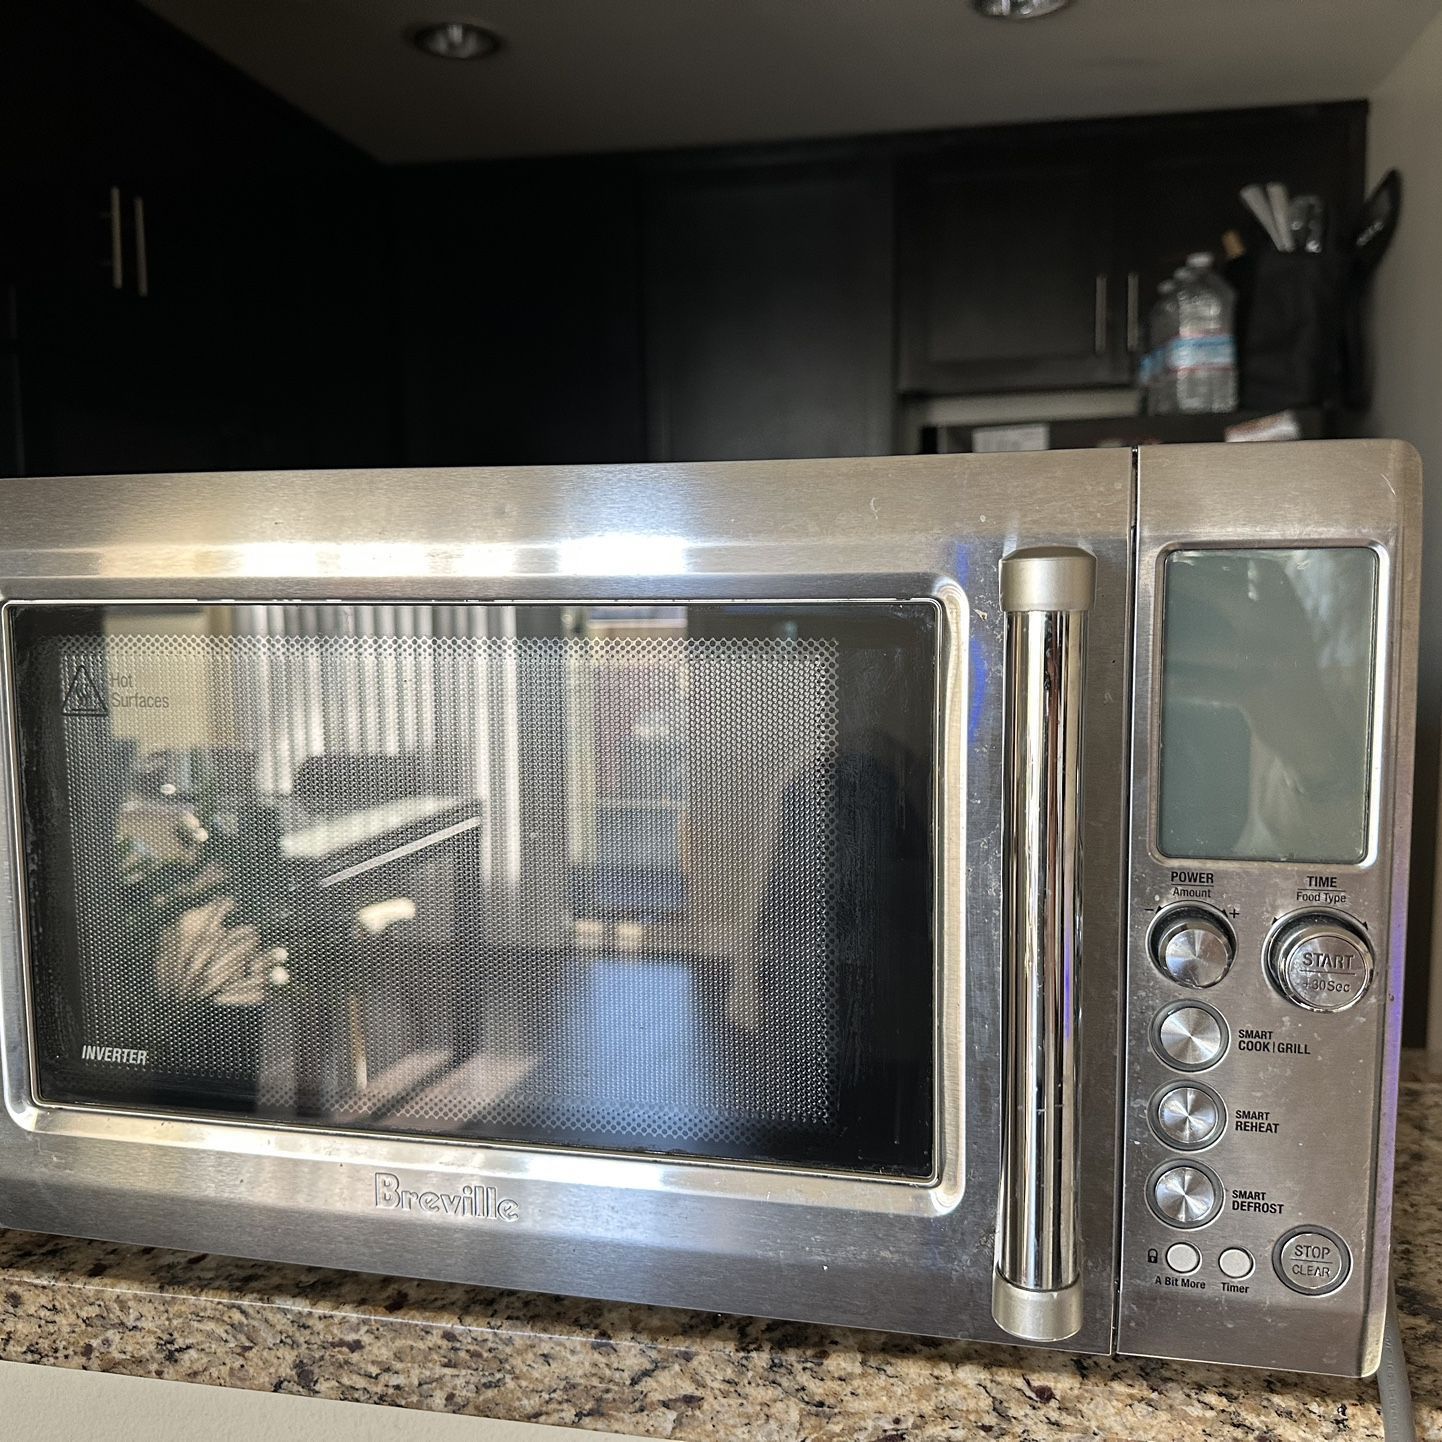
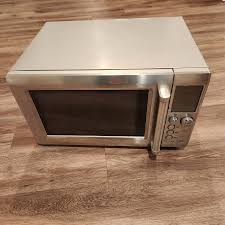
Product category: misc
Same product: yes